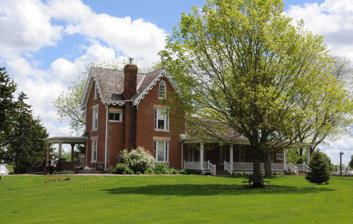
Building: C.D. Bevington House and Stone Barn
Country: United States of America
Year built: 1856
Historic house in Iowa, United States United States historic place C.D. Bevington House and Stone Barn U.S. National Register of Historic Places C.D. Bevington House Show map of Iowa Show map of the United States Location 805 S. 2nd Ave. Winterset, Iowa Coordinates 41°19′40″N 94°00′54″W / 41.32778°N 94.01500°W / 41.32778; -94.01500 Area less than one acre Built 1856 NRHP reference No. 76000785 Added to NRHP December 12, 1976 The C.D. Bevington House and Stone Barn are historic buildings located in Winterset, Iowa , United States.  Bevington was a pharmacist who passed through the area in 1849 on his way to the California Gold Rush .  He settled in Winterset in 1853 after he made his fortune, and worked as a real estate agent and farmer. The house was built in the vernacular Gothic in 1856. The 2½-story brick structure features Gothic windows in the gable ends and carved bargeboards .  The two porches were added around the turn of the 20th century.  The two-story barn is composed of coursed rubble limestone .  The lower level housed two horse stalls and stanchions for other livestock.  A hay loft was on the upper level.  The house and barn were listed on the National Register of Historic Places in 1976. Both buildings were donated to the Madison County Historical Society and are part of their museum complex. See also C.D. and Eliza Heath Bevington Privy References